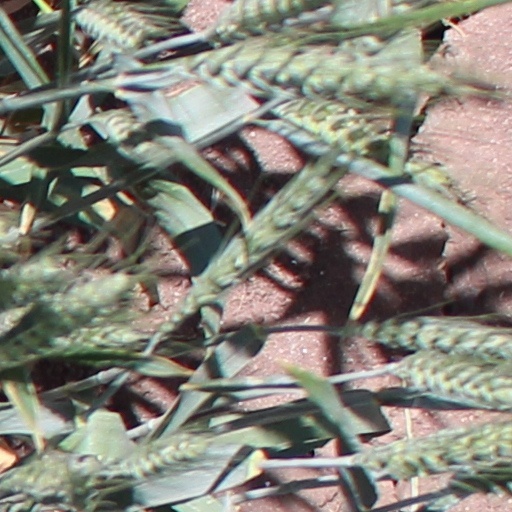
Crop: wheat